Pocket

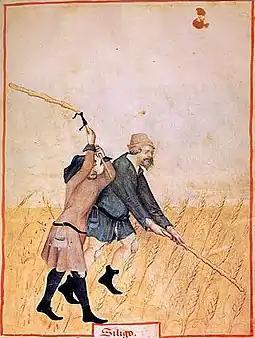
Pockets hang from belts as 15th-century peasants thresh siligo wheat in a "Tacuinum Sanitatis"

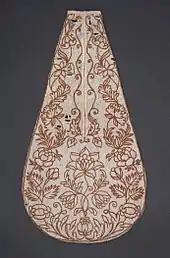
18th-century woman's hanging pocket

Ancient people used leather or cloth pouches to hold valuables. Ötzi (also called the "Iceman"), who lived around 3,300 BCE, had a belt with a pouch sewn to it that contained a cache of useful items: a scraper, drill, flint flake, bone awl, and a dried tinder fungus.